Transcarpathia

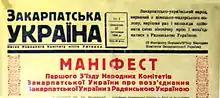
Front page of the Zakarpattia Ukraine newspaper (1944) with manifest of unification with Soviet Ukraine

The Article 53, Treaty of St. Germain (September 10, 1919) granted the Carpathian Ruthenians autonomy, which was later upheld to some extent by the Czechoslovak constitution. Some rights were, however, withheld by Prague, which justified its actions by claiming that the process was to be a gradual one; and Ruthenians representation in the national sphere was less than that hoped for. Carpathian Ruthenia included former Hungarian territories of Ung County, Bereg County, Ugocsa County and Máramaros County.